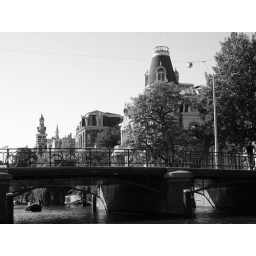
A black and white of a canal in Amsterdam, Netherlands showing a bridge and large houses behind it.